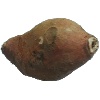
Label: Potato Sweet 1